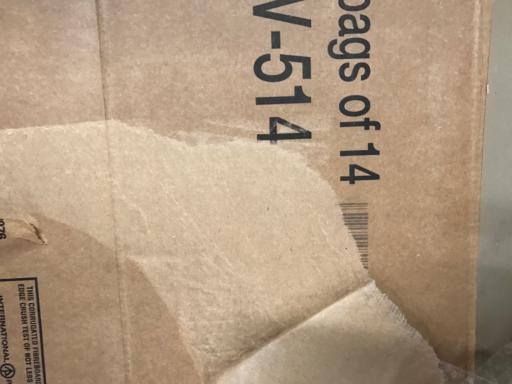
Label: cardboard